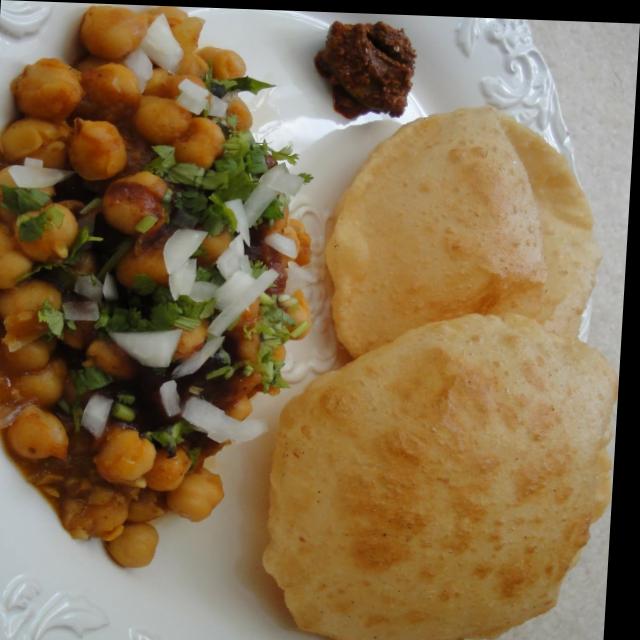
Dish: chole_bhature